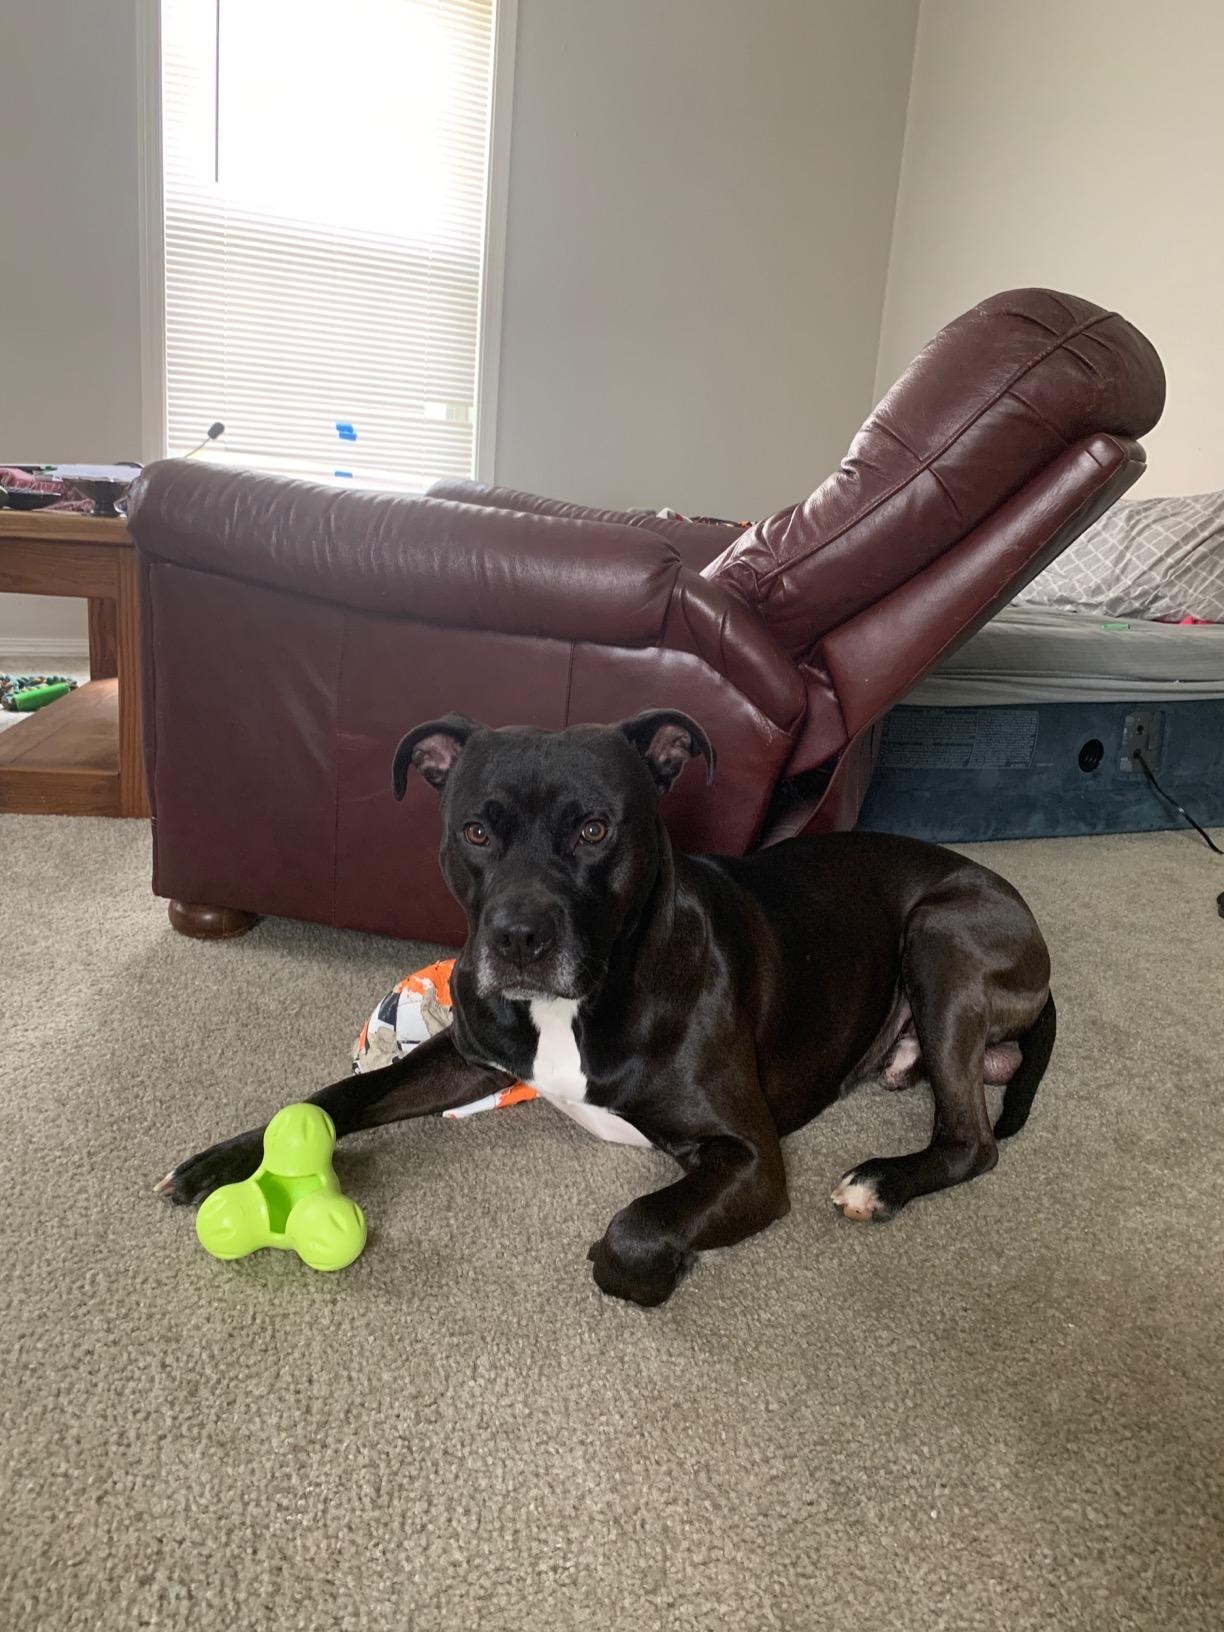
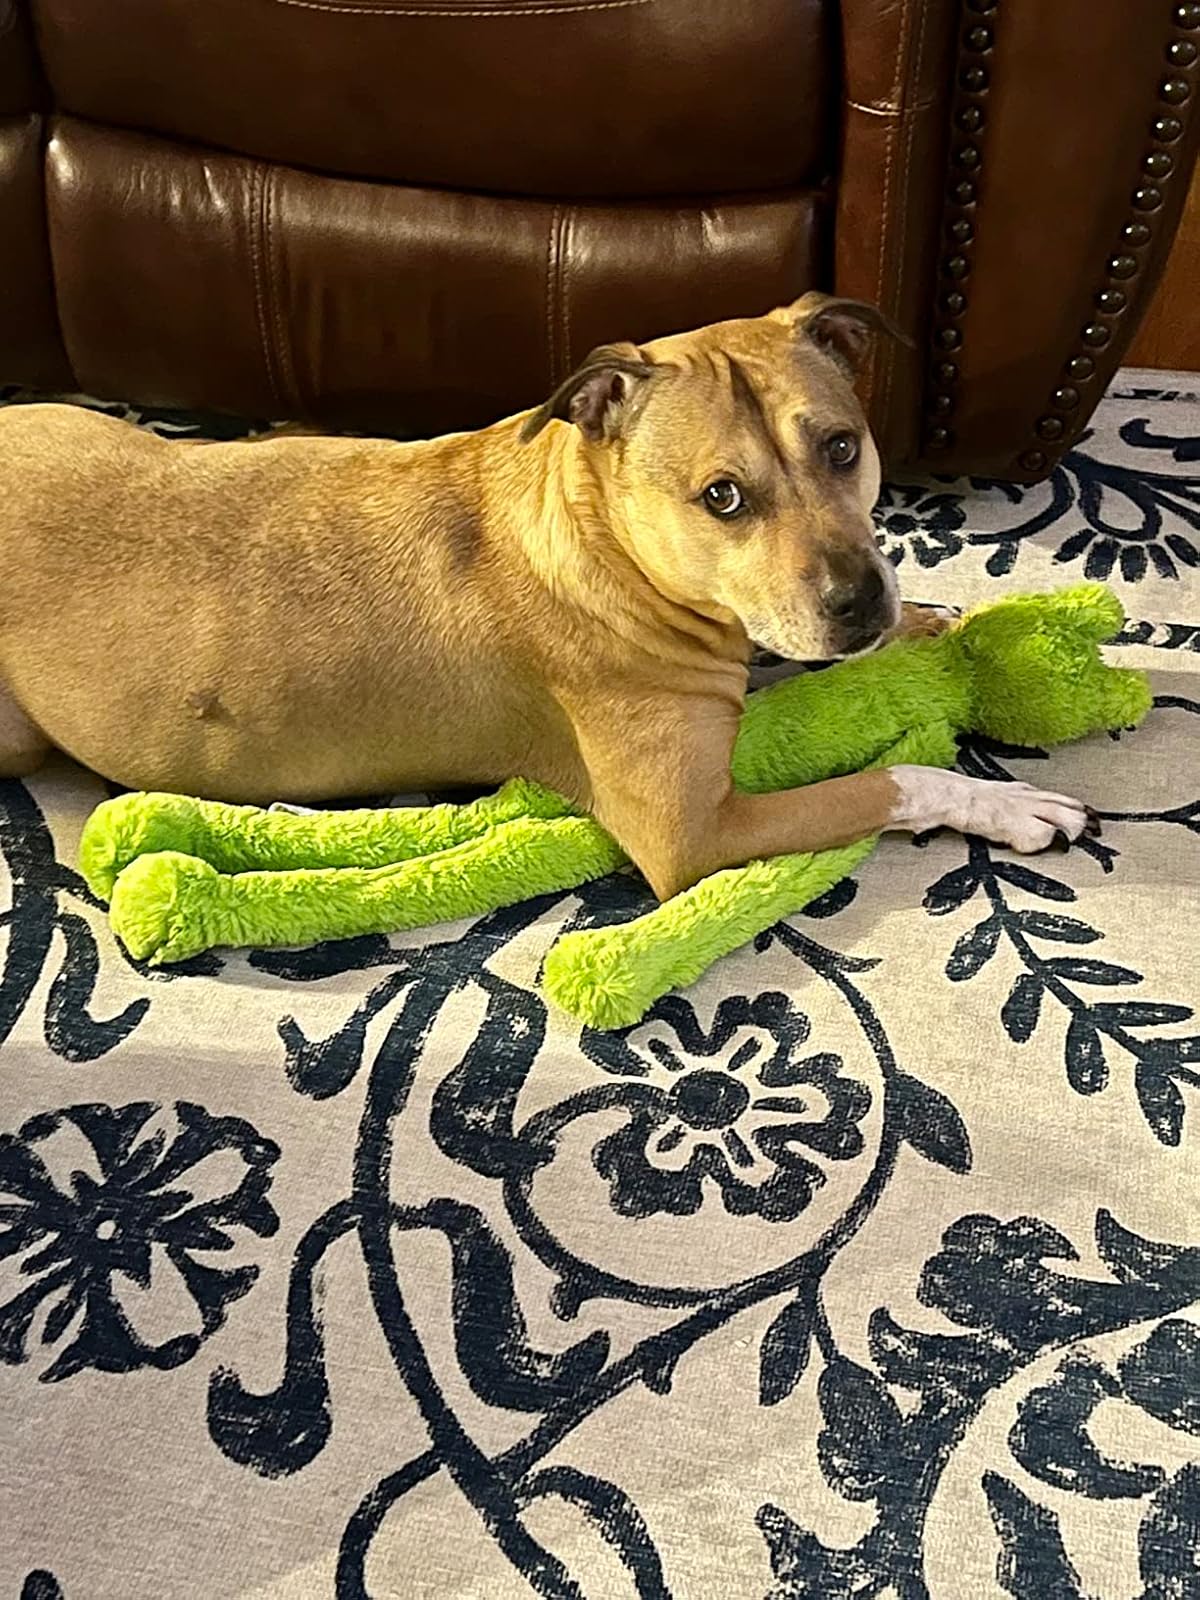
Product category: items_toy
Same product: no